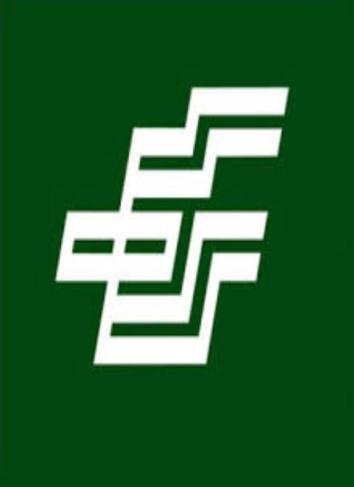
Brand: china post group corporation
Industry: Others